Weekend markets in Hong Kong

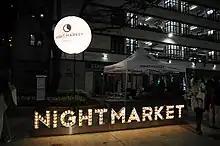
This night-time market is a cluster of chefs, craftspeople, musicians and artists

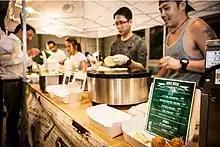
food stalls in PMQ selling extraordinary food

This night-time market is a cluster of chefs, craftspeople, musicians and artists, and will be housed in the select weekends throughout the year in the former police building in Central (known as the Police Married Quarters, or PMQ for short).